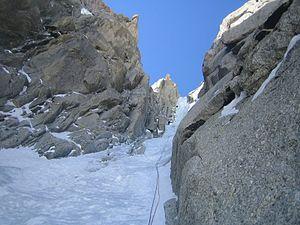
la sortie des goulottes